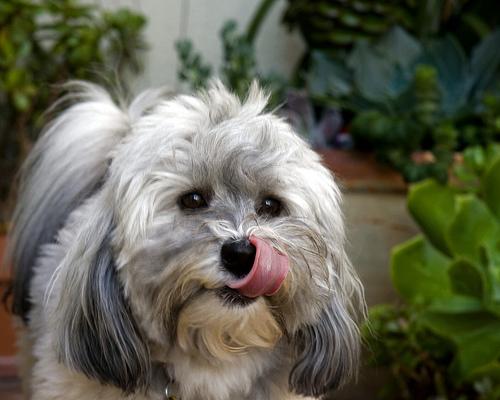
Breed: havanese